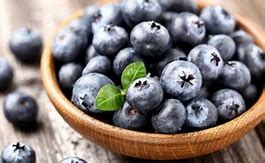
Label: others